Parco naturale Val Troncea

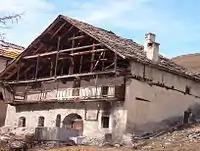
Typical house in Laval

Alpe Mei is located at the end of the valley and is inhabited just in summer. It can be reached within a two-hour walk.